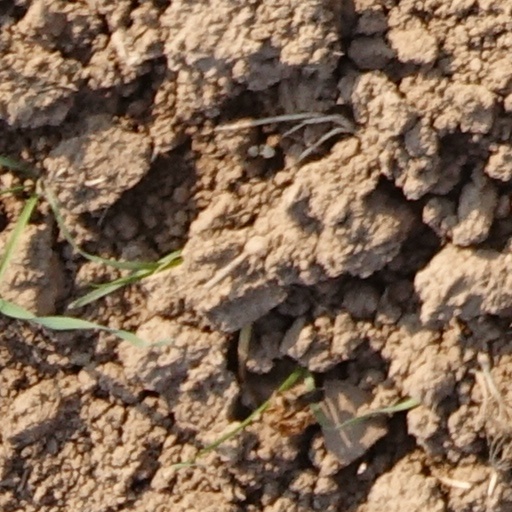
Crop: wheat